Jumpstart Our Business Startups Act

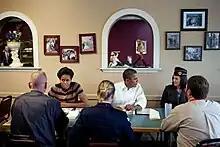
President Barack Obama and First Lady Michelle Obama talk with four veterans during a stop for lunch at Anna's Pizza and Italian Kitchen in Hampton, Va., Oct. 19, 2011 during Obama's American Jobs Act Bus Tour.

Following a decrease in small business activity in the wake of the 2008 financial crisis, Congress considered a number of solutions to help spur economic growth. In November 2011, the House passed several bills aimed at economic revitalization, including Small Company Capital Formation (H.R. 1070), Entrepreneur Access to Capital (H.R. 2930), and Access to Capital for Job Creators (H.R. 2940). The Entrepreneur Access to Capital Act was introduced by Patrick McHenry (R-NC) and revised in collaboration with Carolyn Maloney (D-NY). Informed by the Crowdfunding exemption movement and endorsed by the White House, it was the first U.S. bill designed to create a regulatory exemption for crowdfunded securities.